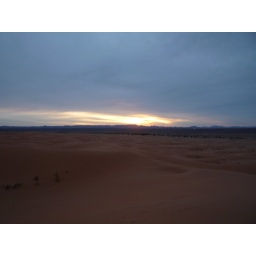
Sunset in the Sahara, after a ride up a huge red sand dune on the world's crankiest camel.